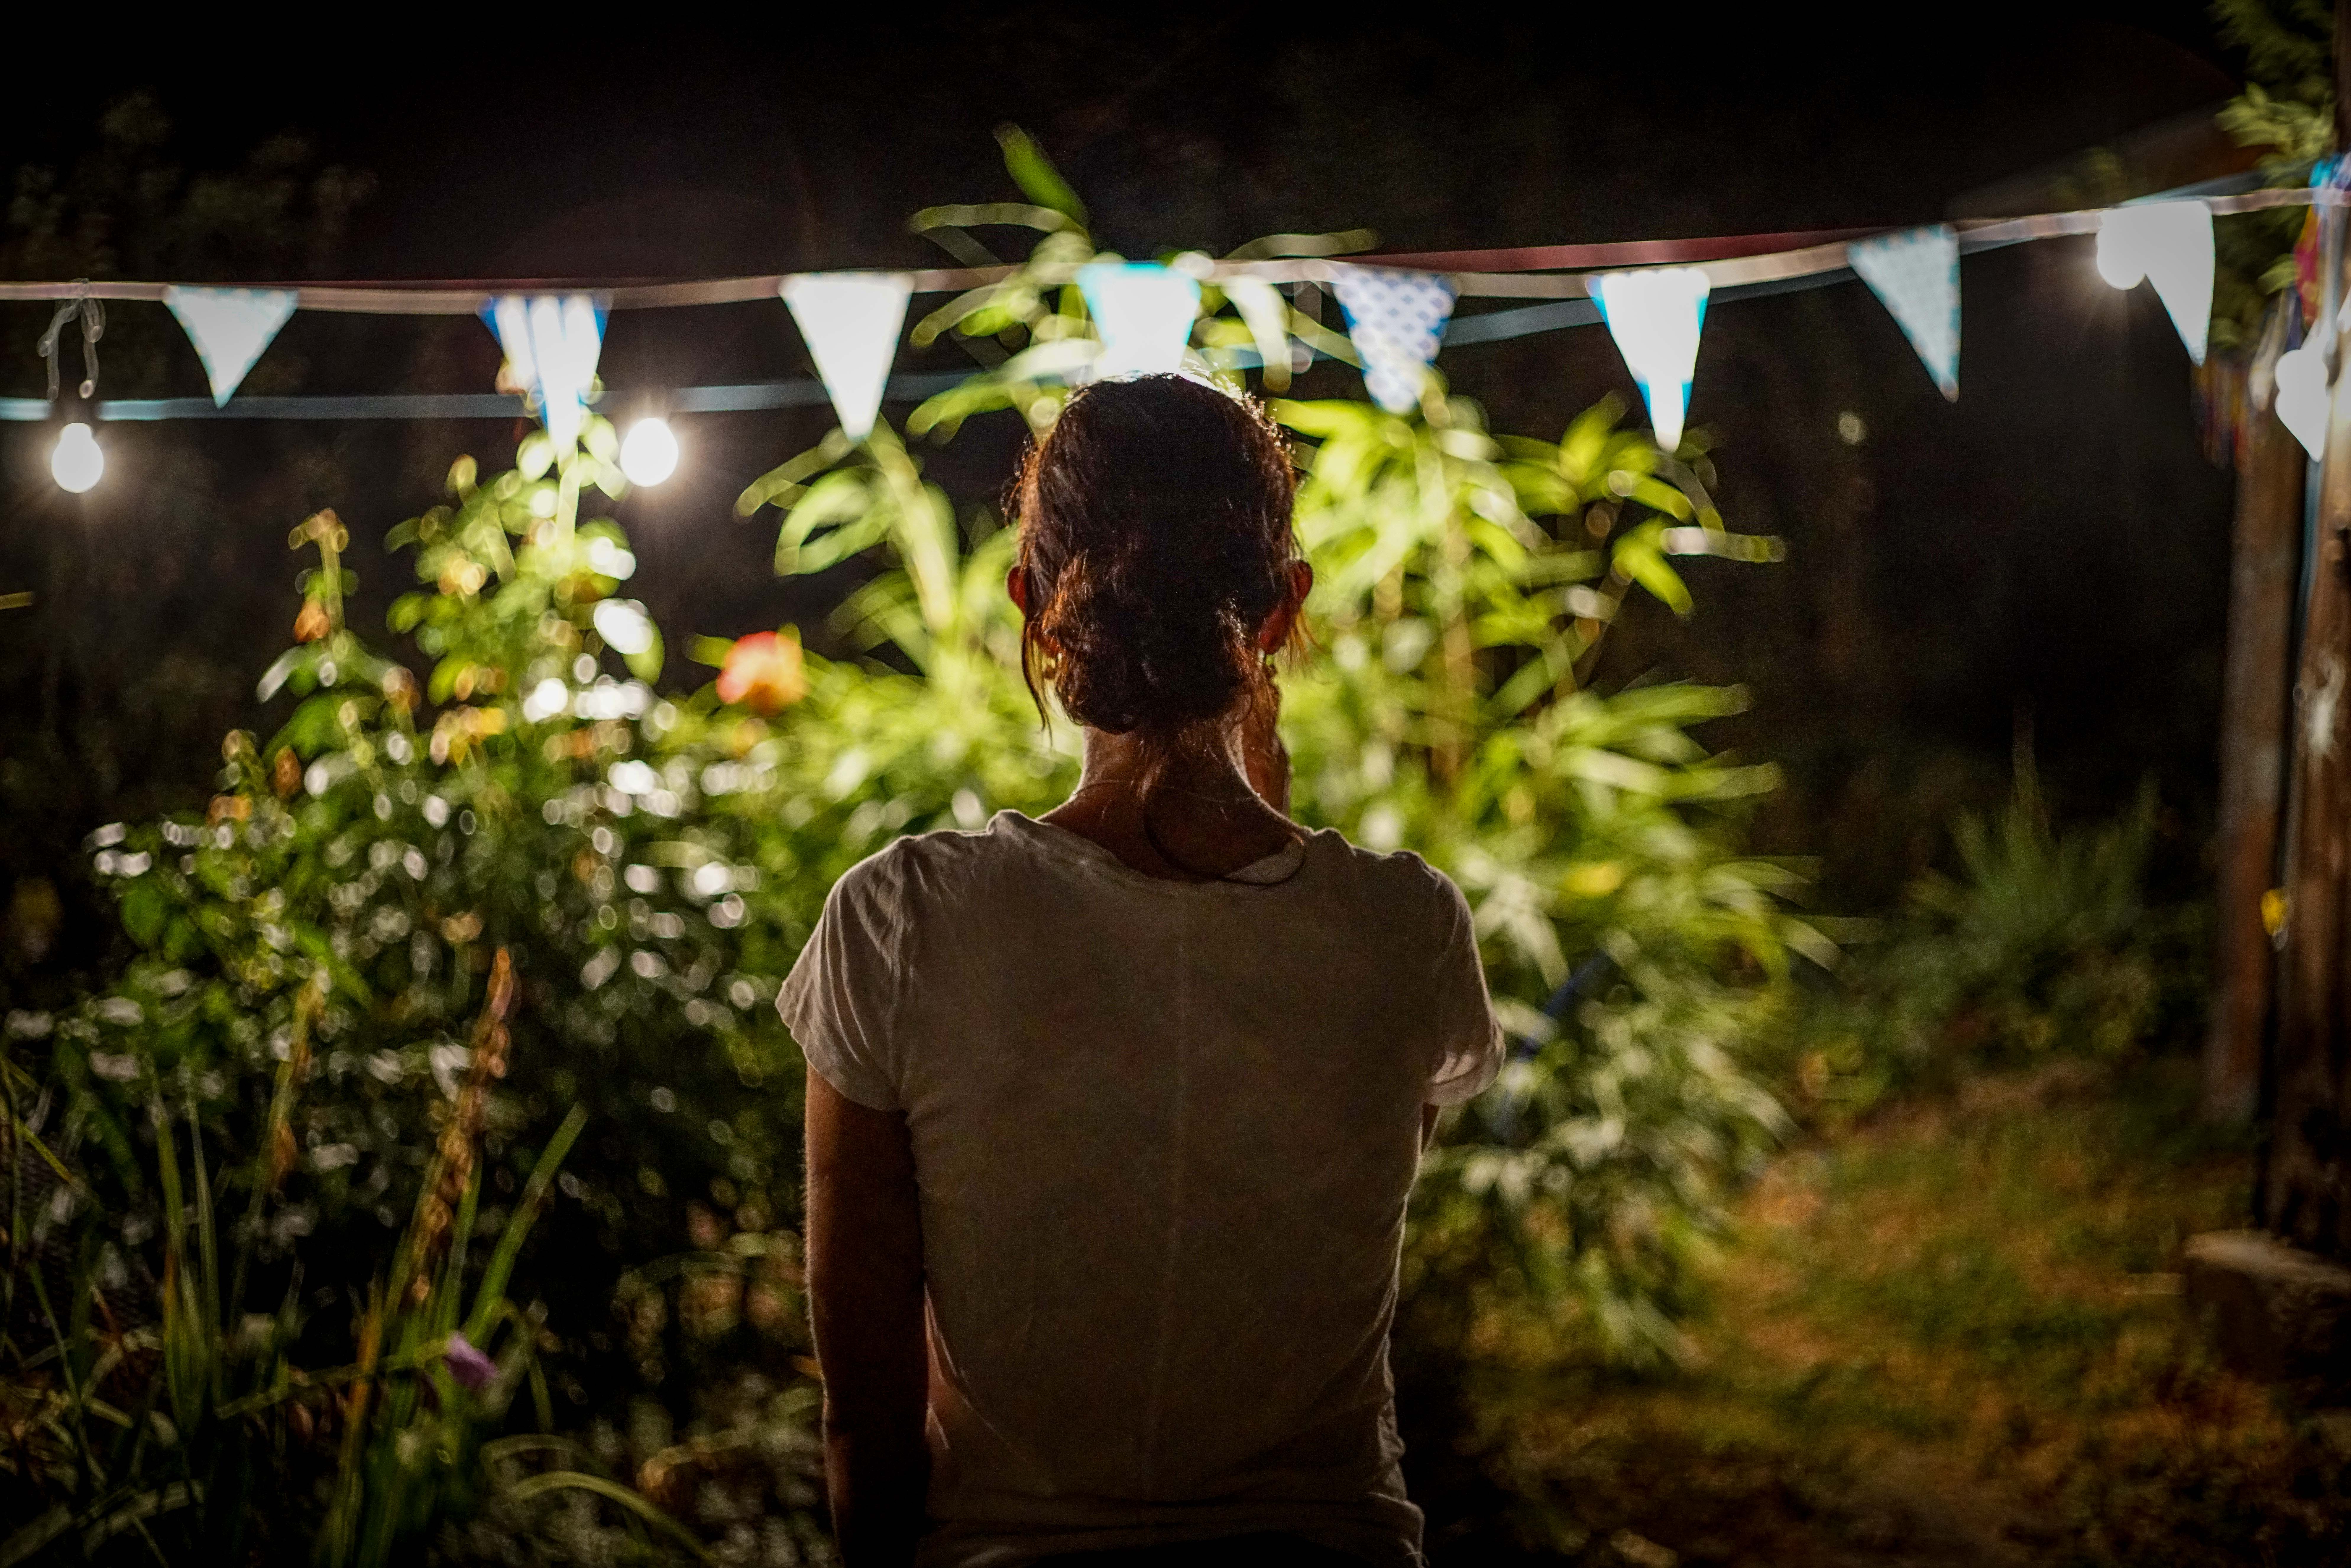
nature, bokeh, plant, girl, night, vintage, flower, old, thinking, contemplation, evening, spring, green, garden, art, dream, temple, photograph, 50, kunst, nacht, sony, image, alpha, leica, summieren, 7r2, amend